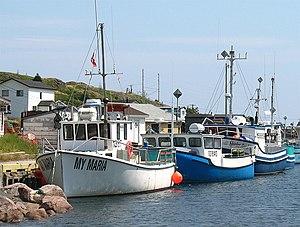
Le Canada connaît un taux de chômage à la baisse depuis la récession du début des années 1980.